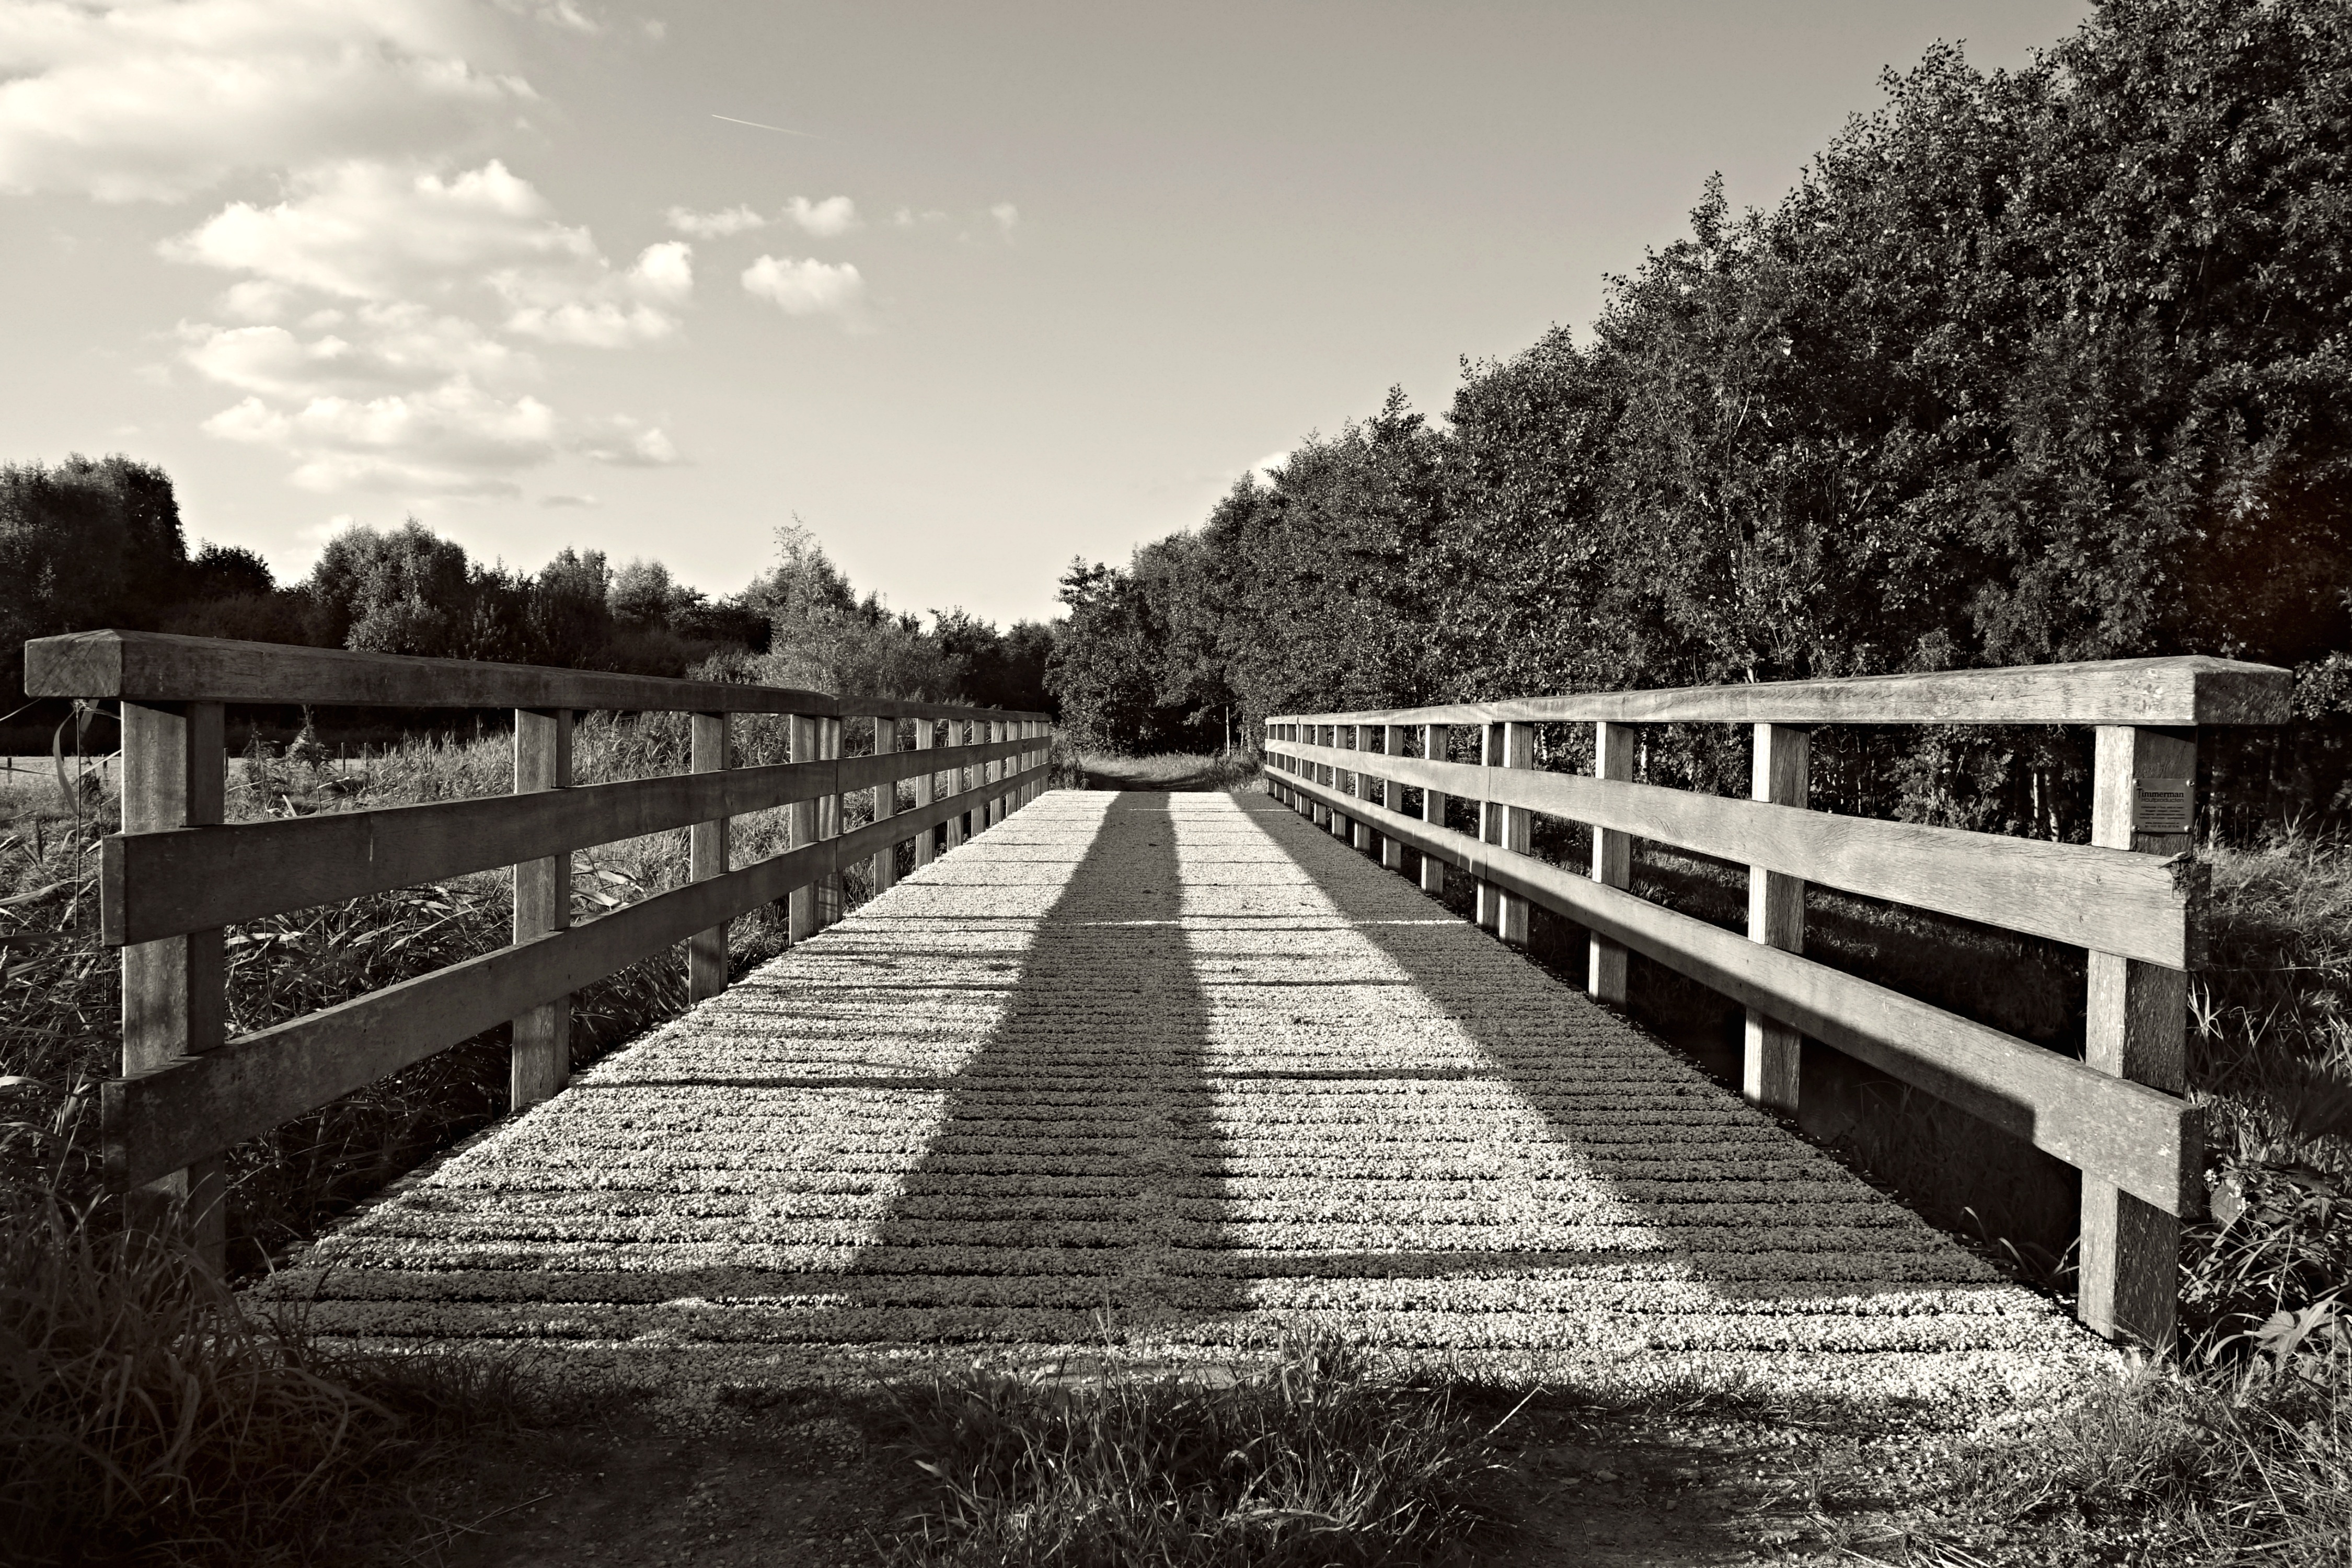
landscape, black and white, structure, white, bridge, crossing, rail, walkway, pattern, reflection, shadow, black, monochrome, waterway, hand rail, wooden bridge, shadow play, bw photography, monochrome photography